TV Aratu

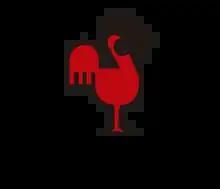
Logo used from 1976 to 1996

In 1973, it became the first Bahian television station to broadcast in color, giving it a new slogan, "A liderança colorida" (Leadership in color).